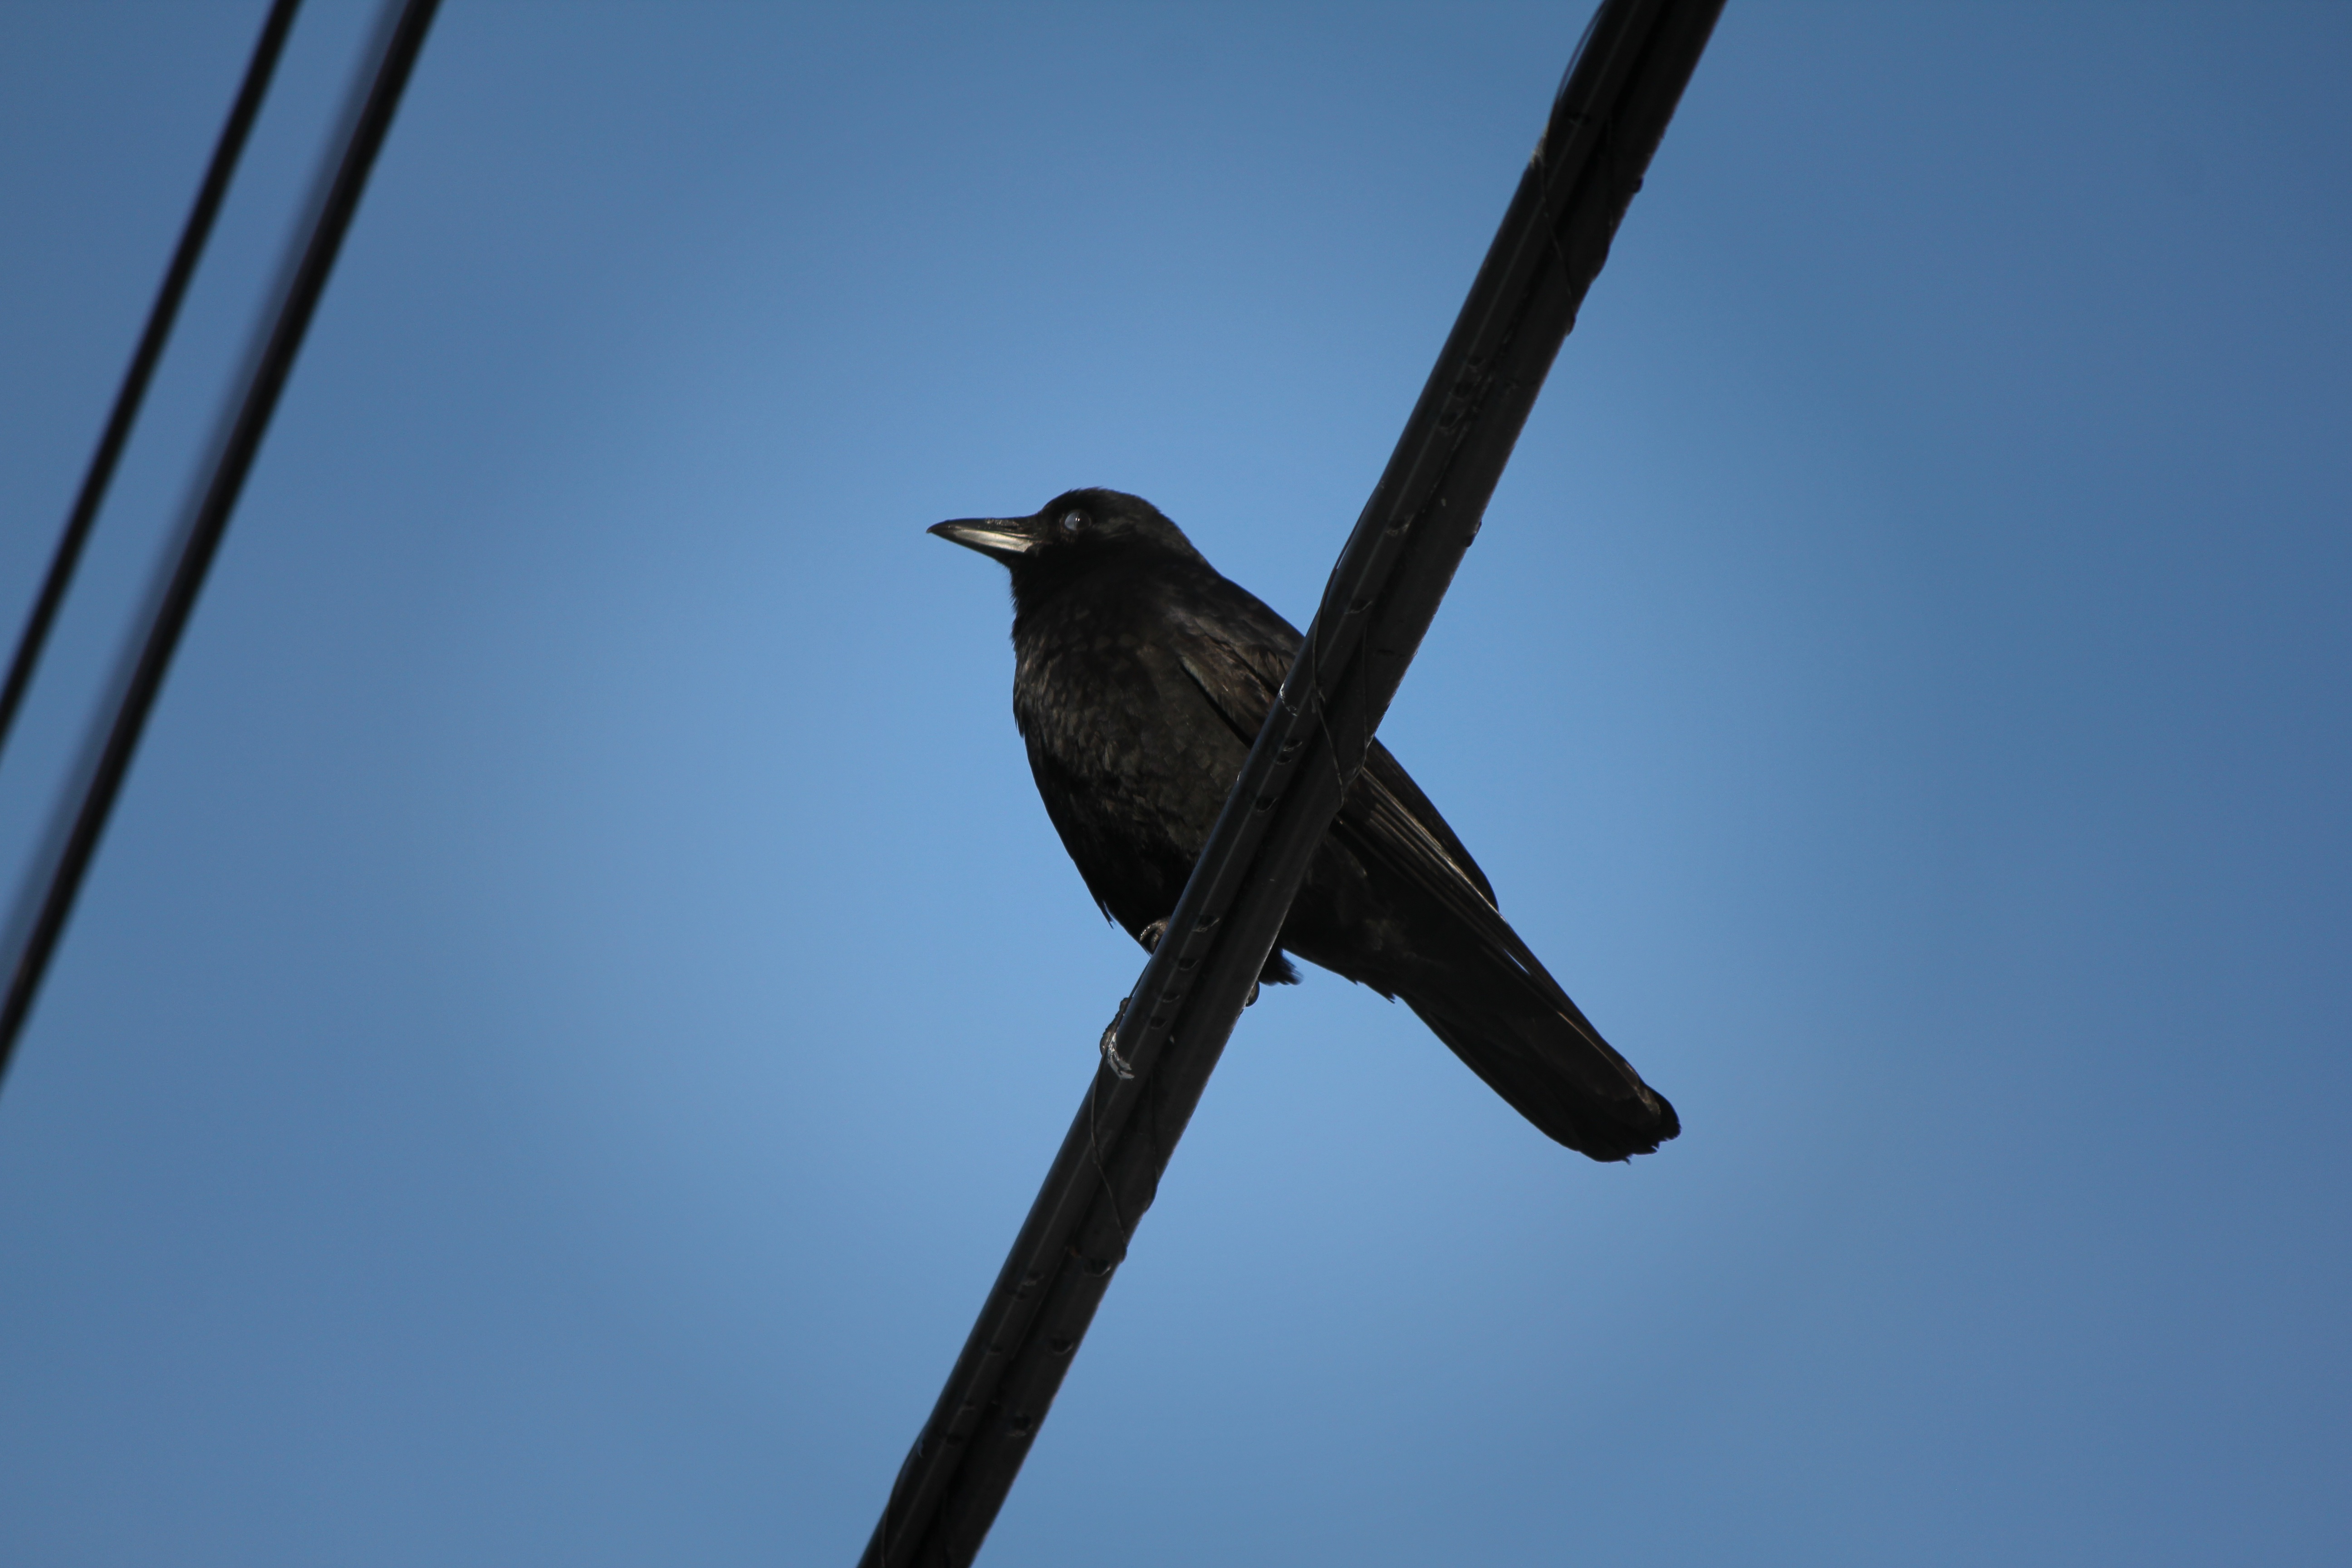
bird, wing, sky, beak, blue, fauna, vertebrate, perching bird